History of Seacroft

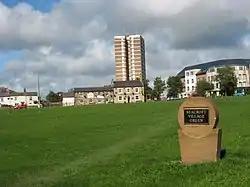
Seacroft Village Green

Seacroft (once a village, now a suburb of Leeds, England) pre-dates the Domesday Book, with evidence of a settlement in the area from the Neolithic age. Seacroft remained largely unchanged for centuries as a small Yorkshire village, until in the 1950s the area was developed into Leeds' largest council estate. In the 1960s and 1970s the building of Whinmoor and Swarcliffe enclosed Seacroft within other suburbs.